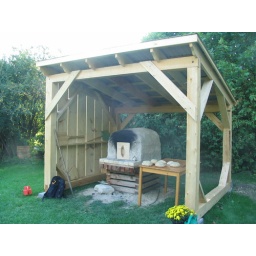
Our oven is shaded from the snow and rain and hail by a wonderful roof built by Jeremy.